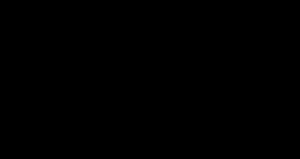
Un automate fini ou automate avec un nombre fini d'états est un modèle mathématique de calcul, utilisé dans de nombreuses circonstances, allant de la conception de programmes informatiques et de circuits en logique séquentielle aux applications dans des protocoles de communication, en passant par le contrôle des processus, la linguistique et même la biologie. Un automate fini est une construction mathématique abstraite, susceptible d'être dans un nombre fini d'états, mais étant un moment donné dans un seul état à la fois ; l'état dans lequel il se trouve alors est appelé l'« état courant ». Le passage d'un état à un autre est activé par un événement ou une condition ; ce passage est appelé une « transition ». Un automate particulier est défini par l'ensemble de ses états et l'ensemble de ses transitions.